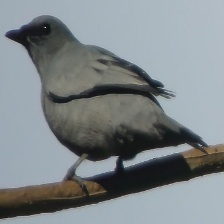
Species: GREY CUCKOOSHRIKE
Scientific name: CORACINA CAESIA